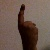
The image shows a hand gesture representing the number 1 in Indian Sign Language.